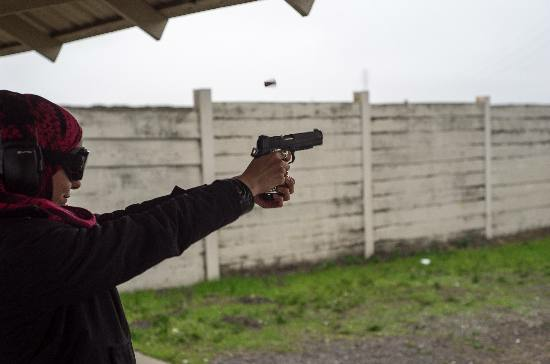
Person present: No